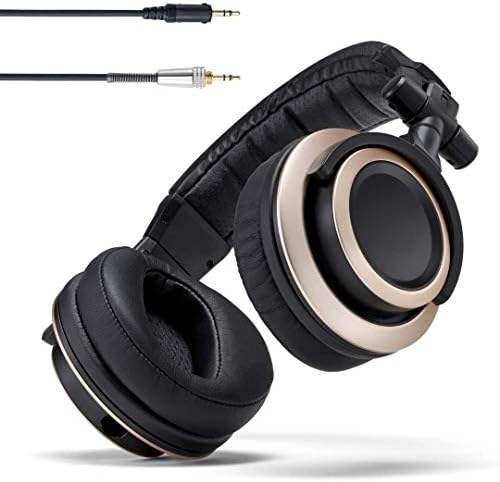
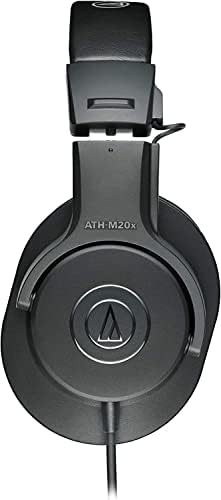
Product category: headphones
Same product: no